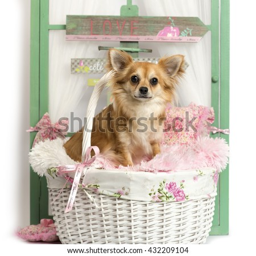
chihuahua sitting in front of a rustic background